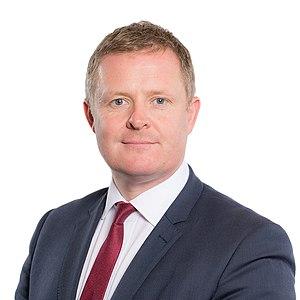
Neath est une circonscription de l'Assemblée nationale du pays de Galles.
Le conseiller général du Gouvernement gallois, plus communément abrégé en « le conseiller général », est un membre du Cabinet gallois exerçant auprès du Gouvernement gallois les fonctions de conseiller juridique en chef et de représentant dans les cours de justice.